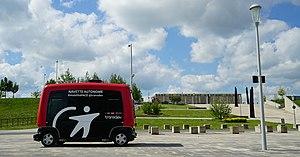
essais de la EaSy mile Ligier sur l'esplanade Nobel à Bezannes.
La gare de Champagne-Ardenne TGV est une gare ferroviaire française de la LGV Est européenne, située sur le territoire de la commune de Bezannes, à 5 km au sud du centre-ville de Reims, dans le département de la Marne, en région Grand Est.